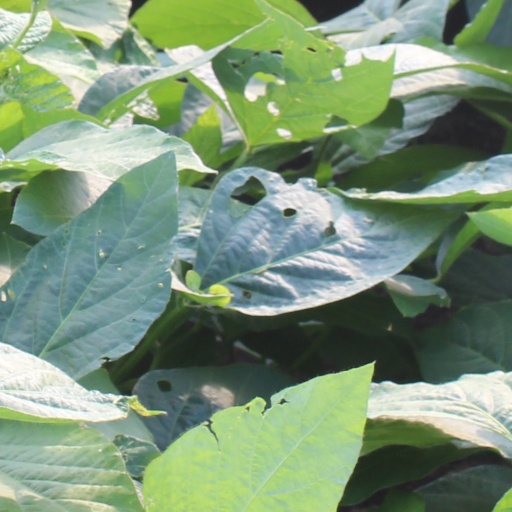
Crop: soybean